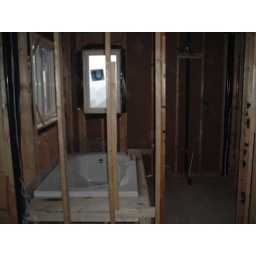
bathroom in master bedroom